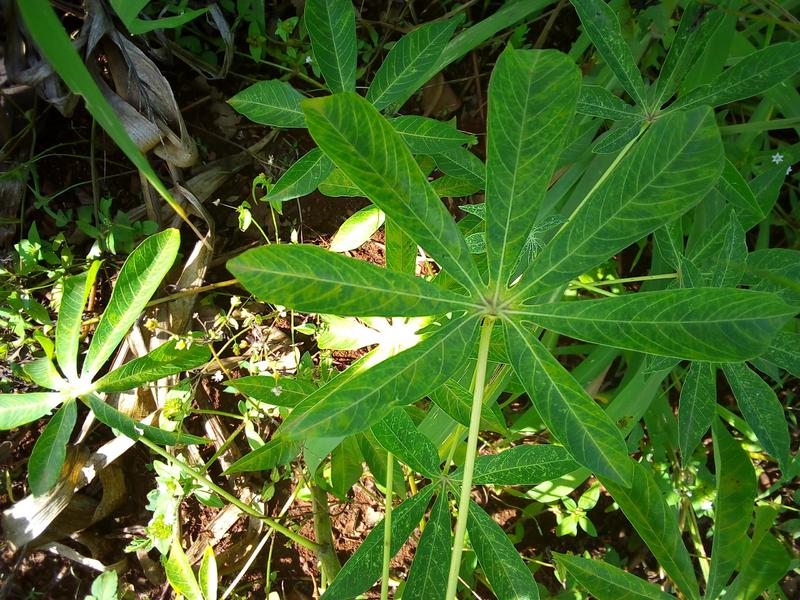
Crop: cassava
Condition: brown_streak_disease